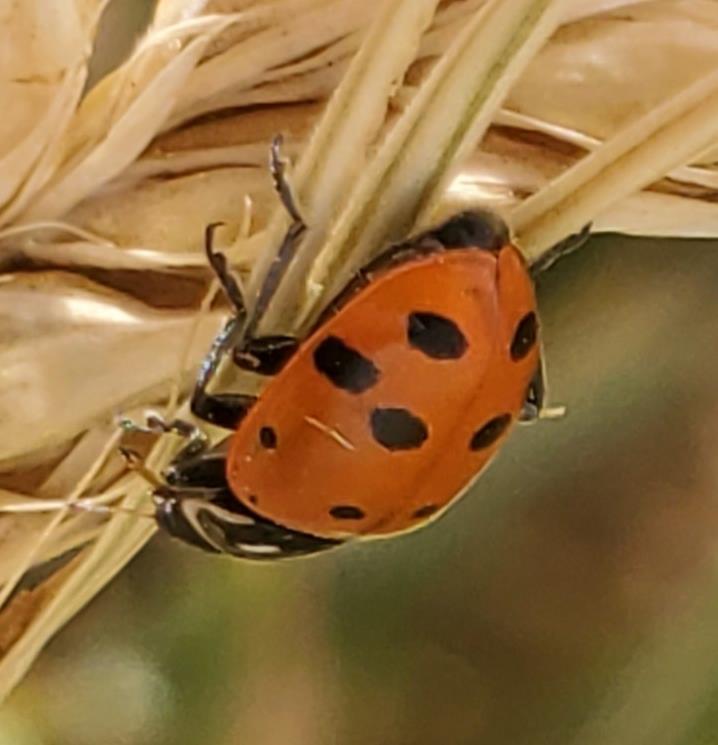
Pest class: predators